Free France

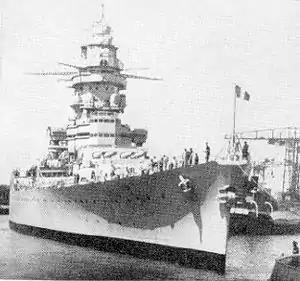
A very modern commissioned in 1937, was potentially a quite substantial threat to British control of the sealanes were she to fall into Axis hands.

According to the tally of Henri Écochard, an ex-Free French Forces serviceman, there were at least 54,500 soldiers.